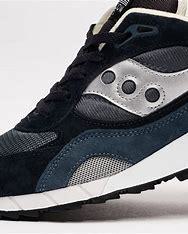
Brand: Saucony
Model: Shadow 6000